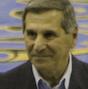
Age: 69